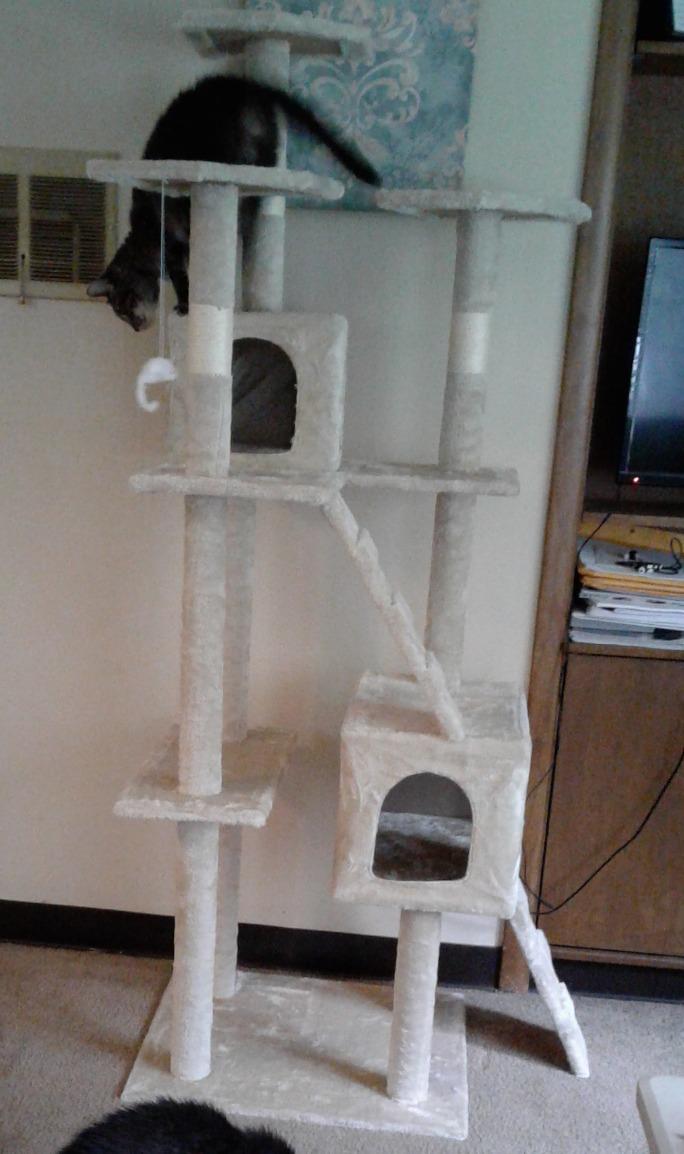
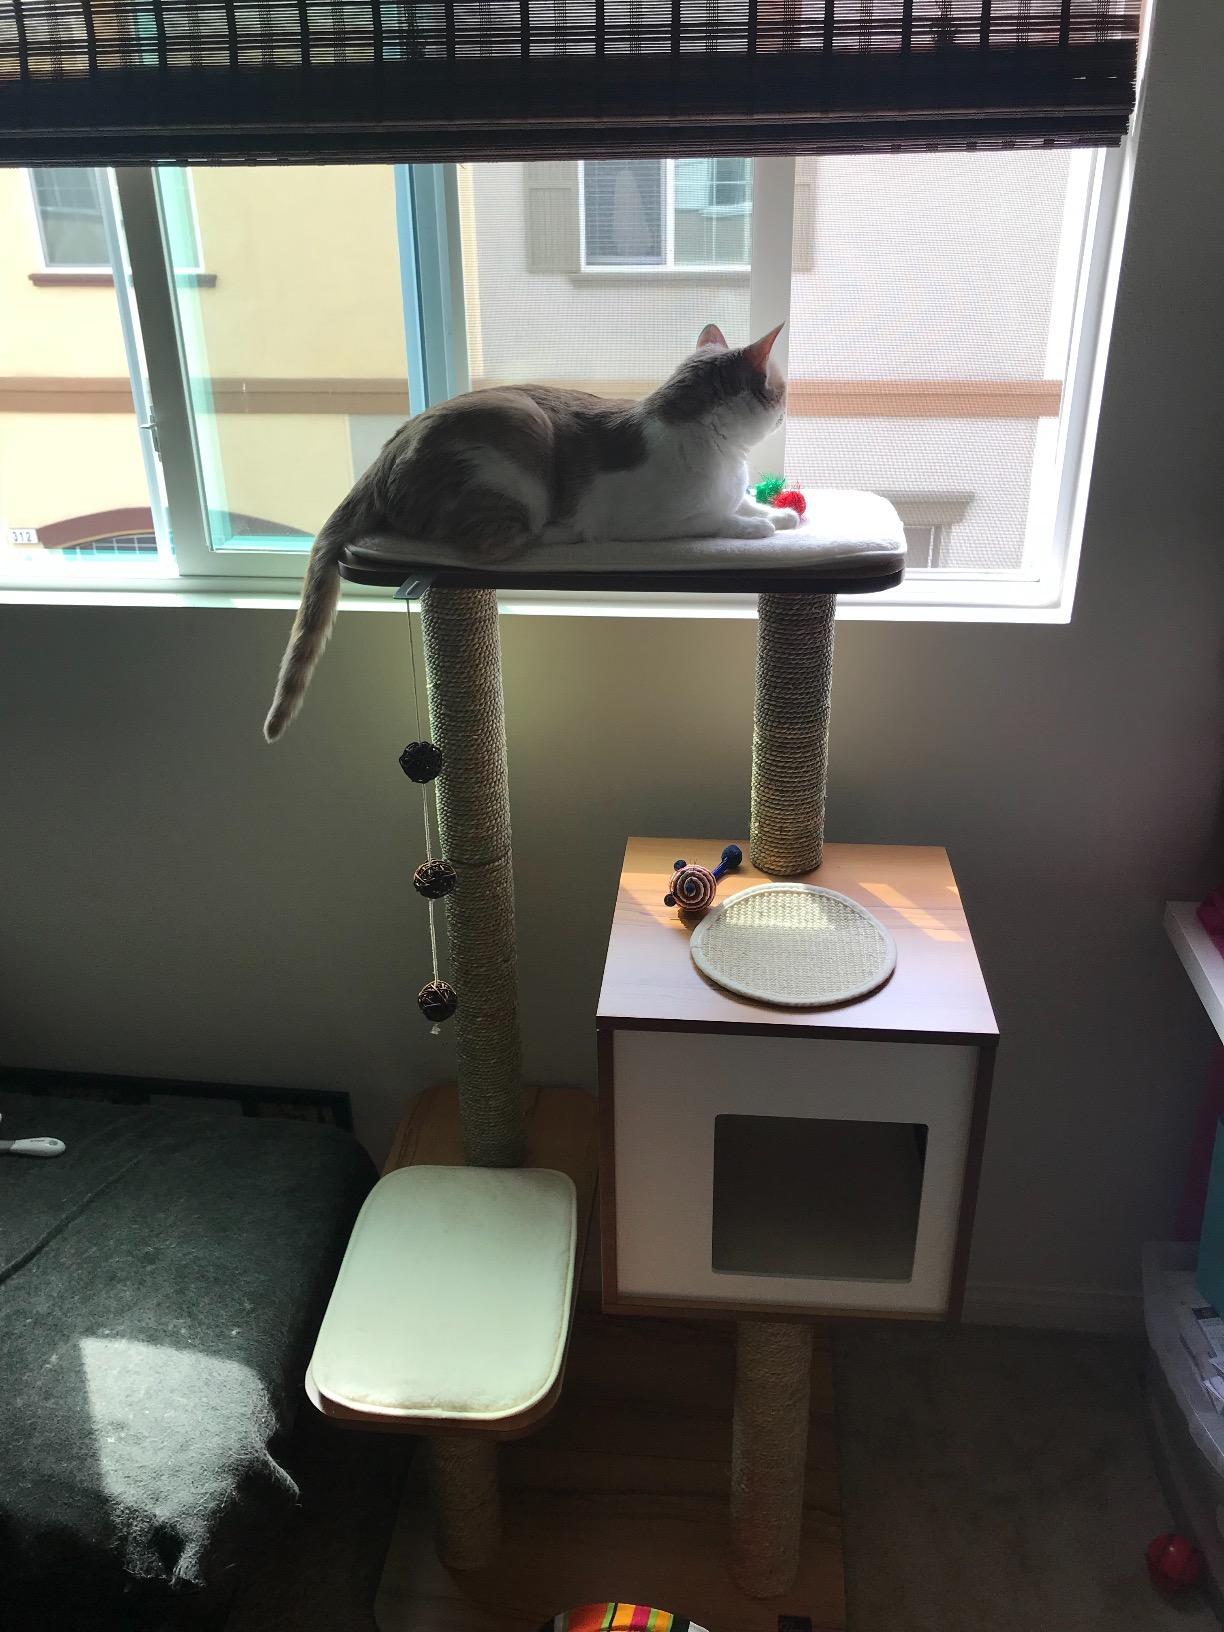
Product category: items_cat tree
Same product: no